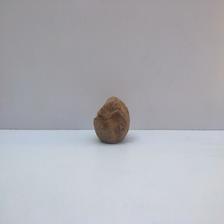
Size: Spoiled